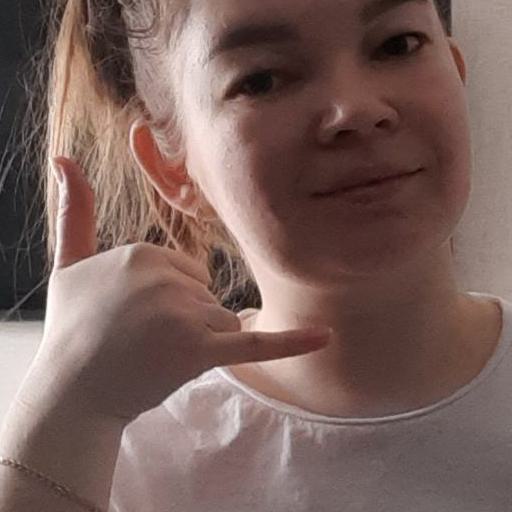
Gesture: call